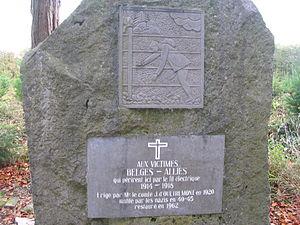
Sippenaeken est une section de la commune belge de Plombières, située en Région wallonne dans la province de Liège.
Au cours de la Première Guerre mondiale, début 1915, le gouvernement allemand en Belgique décide l'installation d'une clôture électrique à la frontière belgo-néerlandaise.